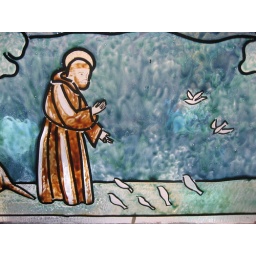
stained glass window in bathroom